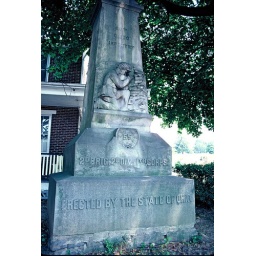
55th Ohio monument, Gettysburg, with the tree and house still there in 1971